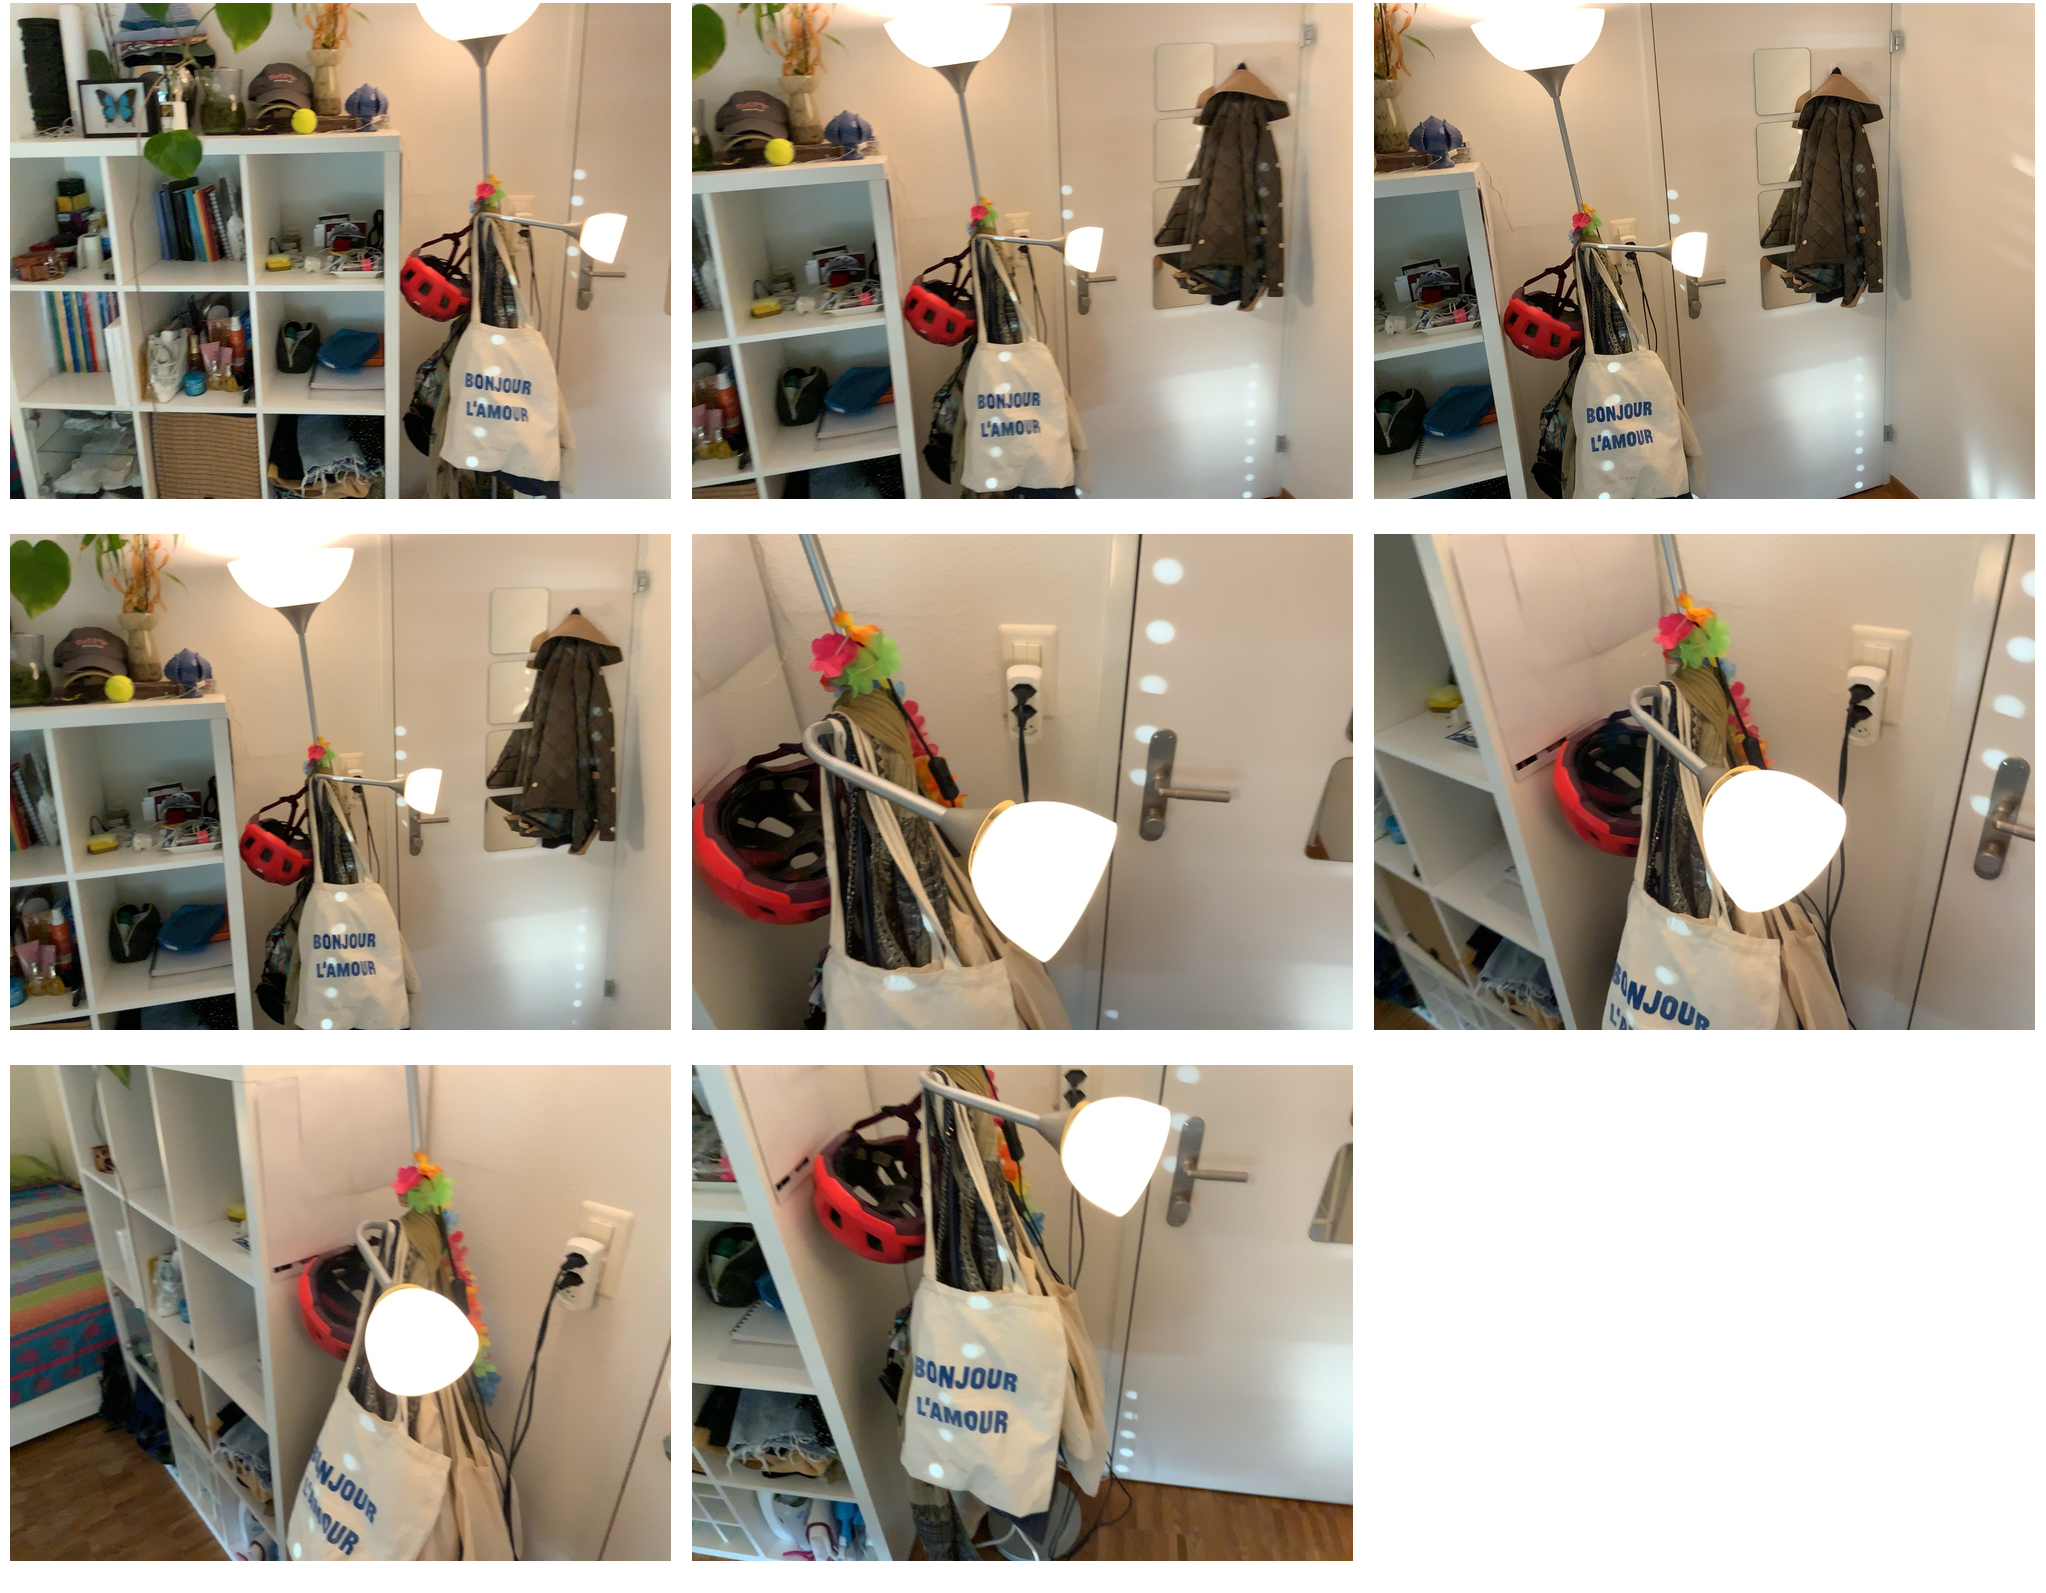Task instruction: Power on the lamp.
Answer: {"task_instruction": "Power on the lamp.", "nodes": ["electric outlet", "lamp"], "edges": [{"functional_relationship": "providepower", "object1": "electric outlet", "object2": "lamp", "spatial_relations": ["right_of", "close"], "is_touching": false}], "action_type": "insert", "function_type": "power_supply"}